Bellini (crater)

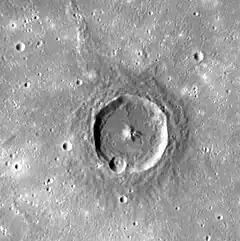
MESSENGER NAC image of Bellini

Bellini is a crater on Mercury. Its name was adopted by the International Astronomical Union (IAU) in 2019, and is named for the Italian painter Giovanni Bellini.